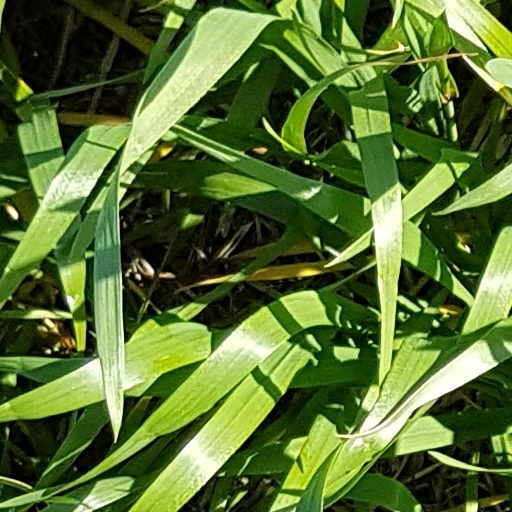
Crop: wheat